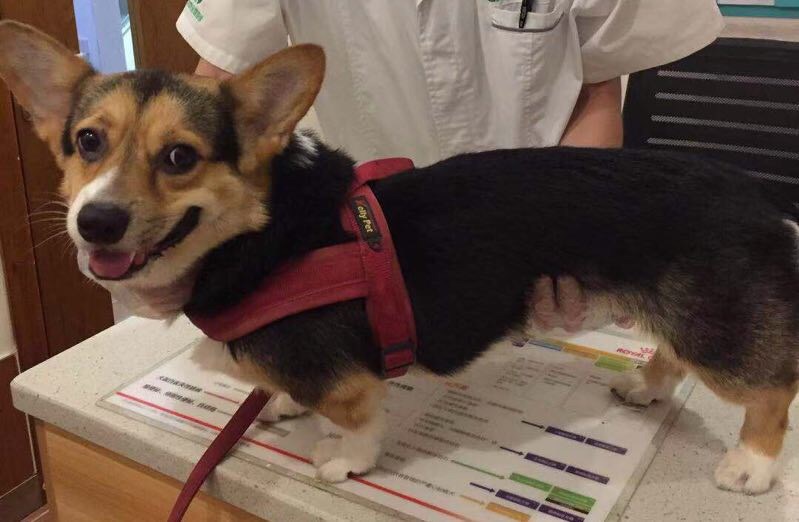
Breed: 2909-n000116-Cardigan